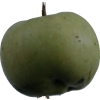
Label: Apple 12